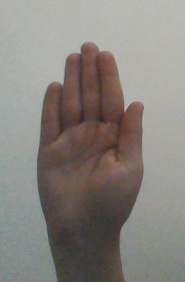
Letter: seen